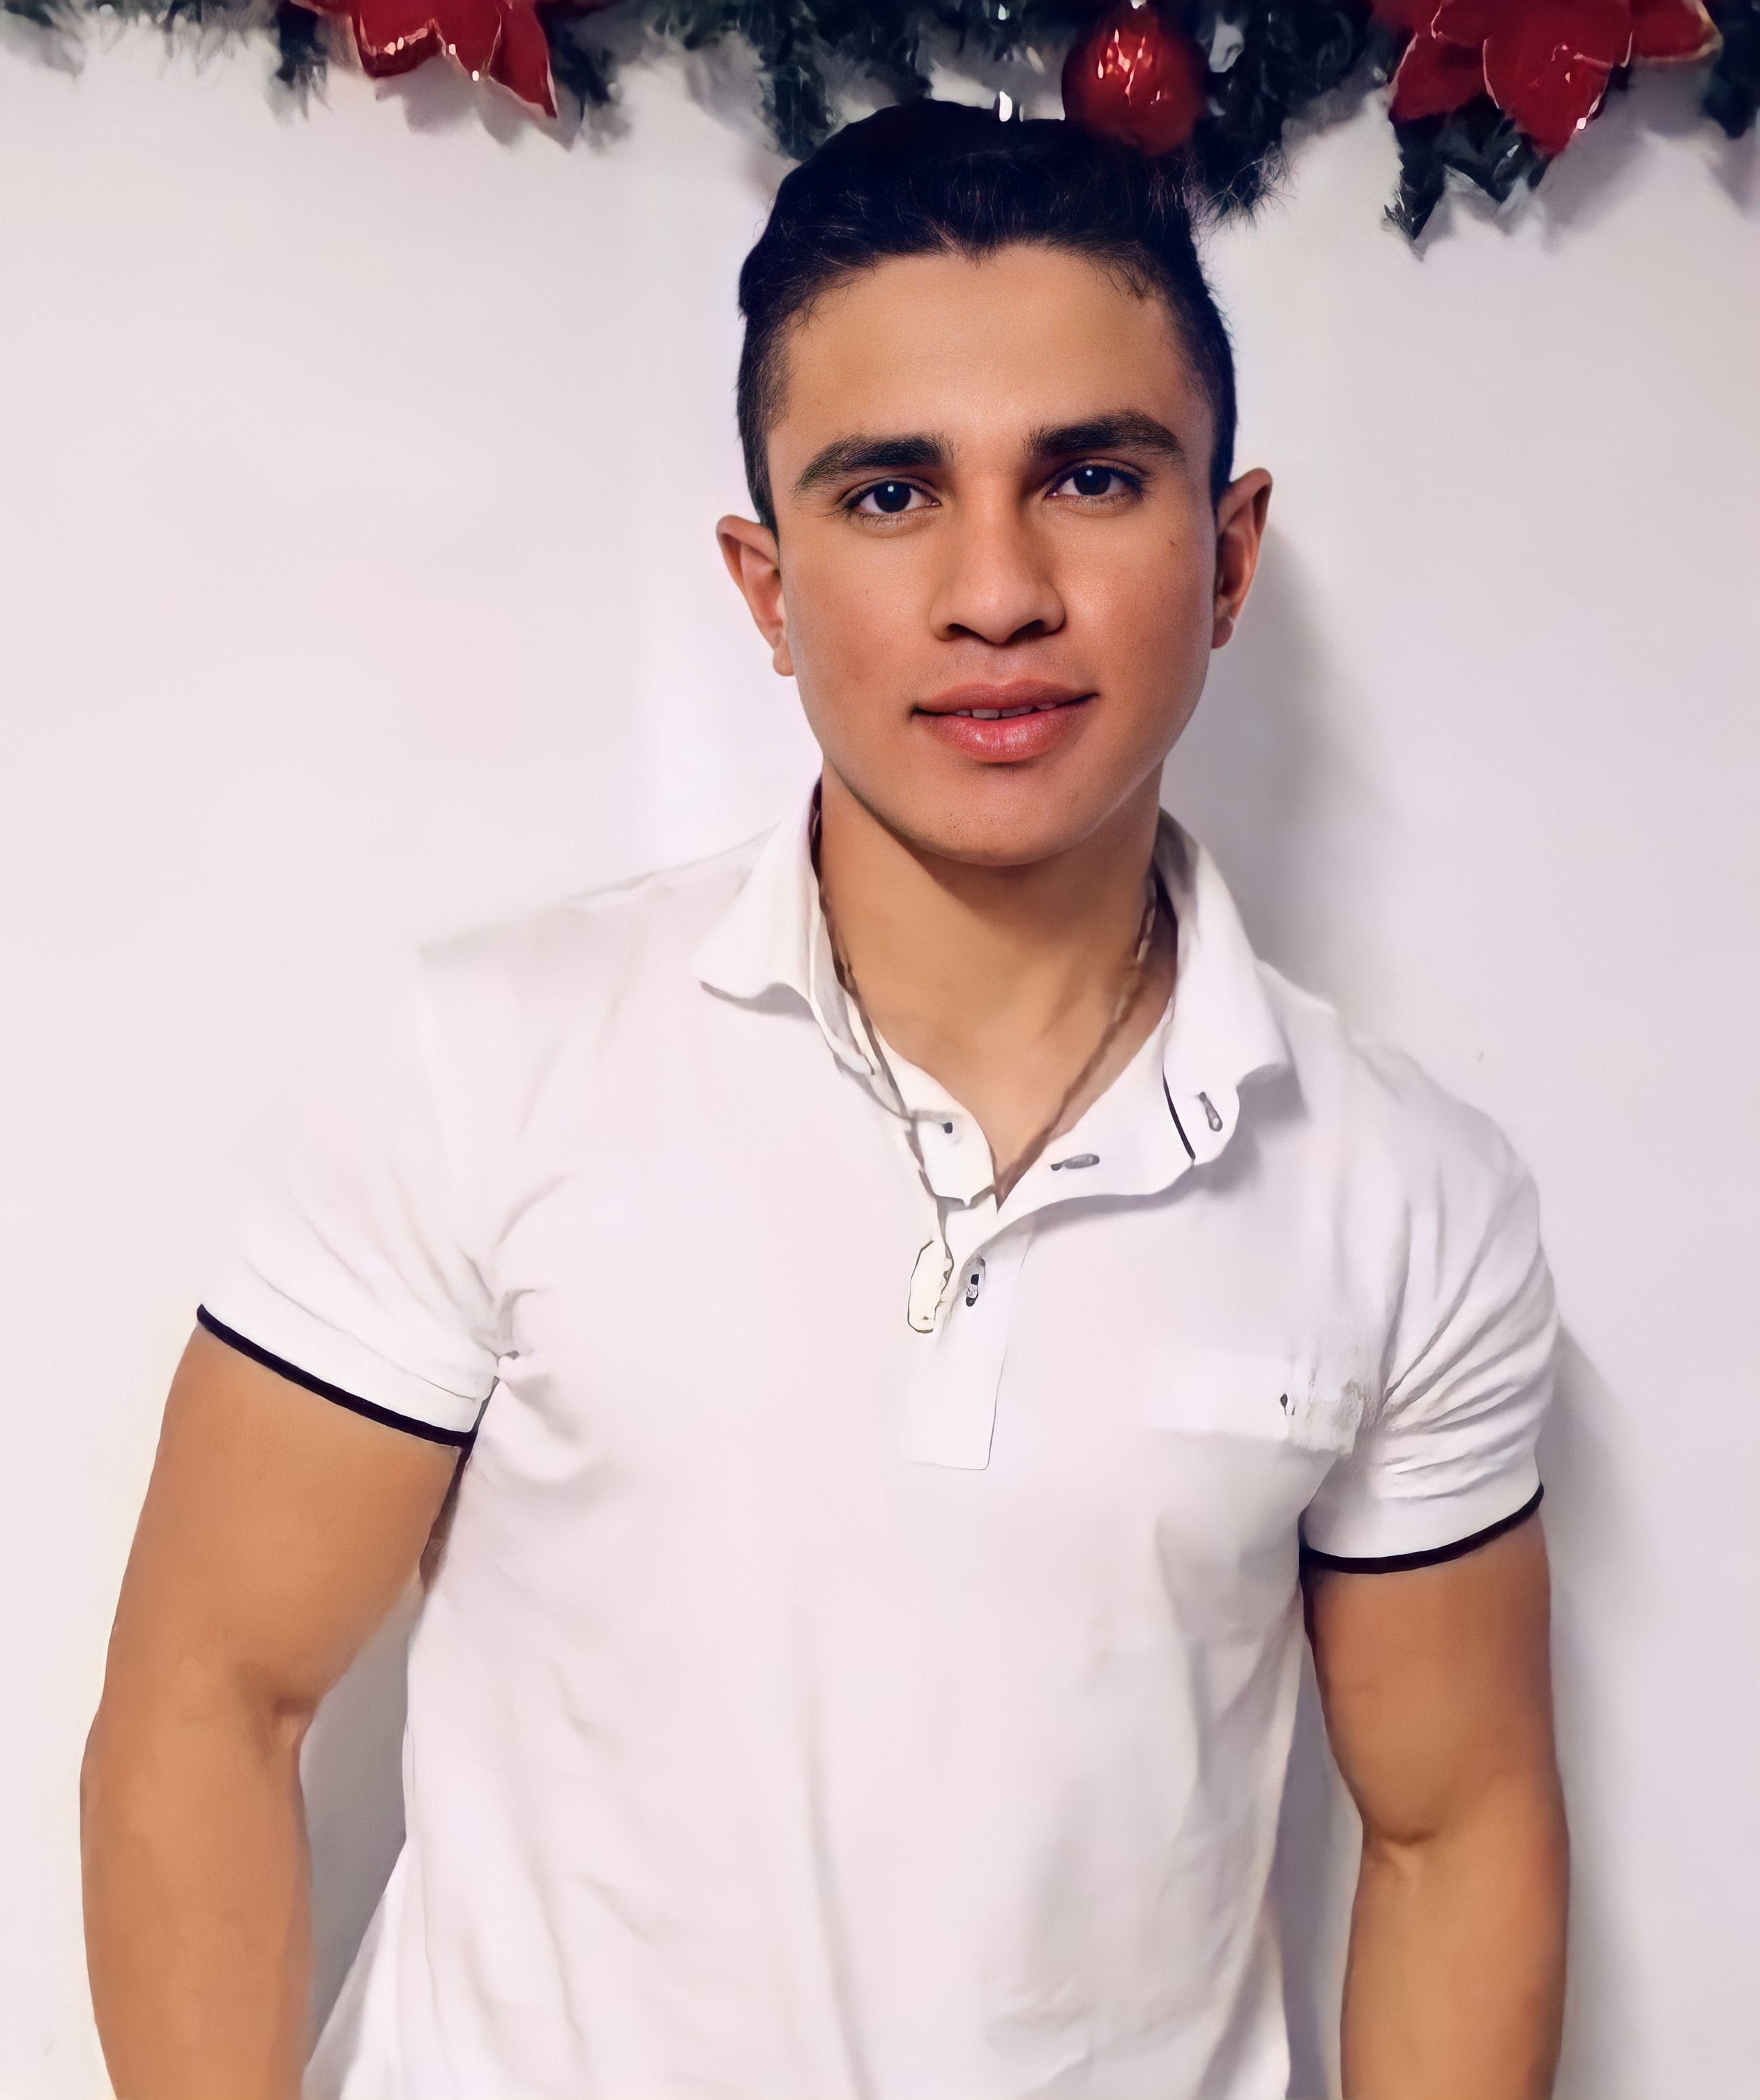
cute, boy, beautiful, mexican, forehead, joint, lip, chin, arm, shoulder, white, muscle, dress shirt, polo shirt, eyelash, flash photography, neck, sleeve, gesture, collar, red, cool, elbow, fashion design, chest, happy, formal wear, waist, thigh, t shirt, magenta, electric blue, street fashion, trunk, jewellery, event, fashion accessory, abdomen, fashion model, uniform, pocket, top, logo, portrait photography, necklace, photo shoot, sitting